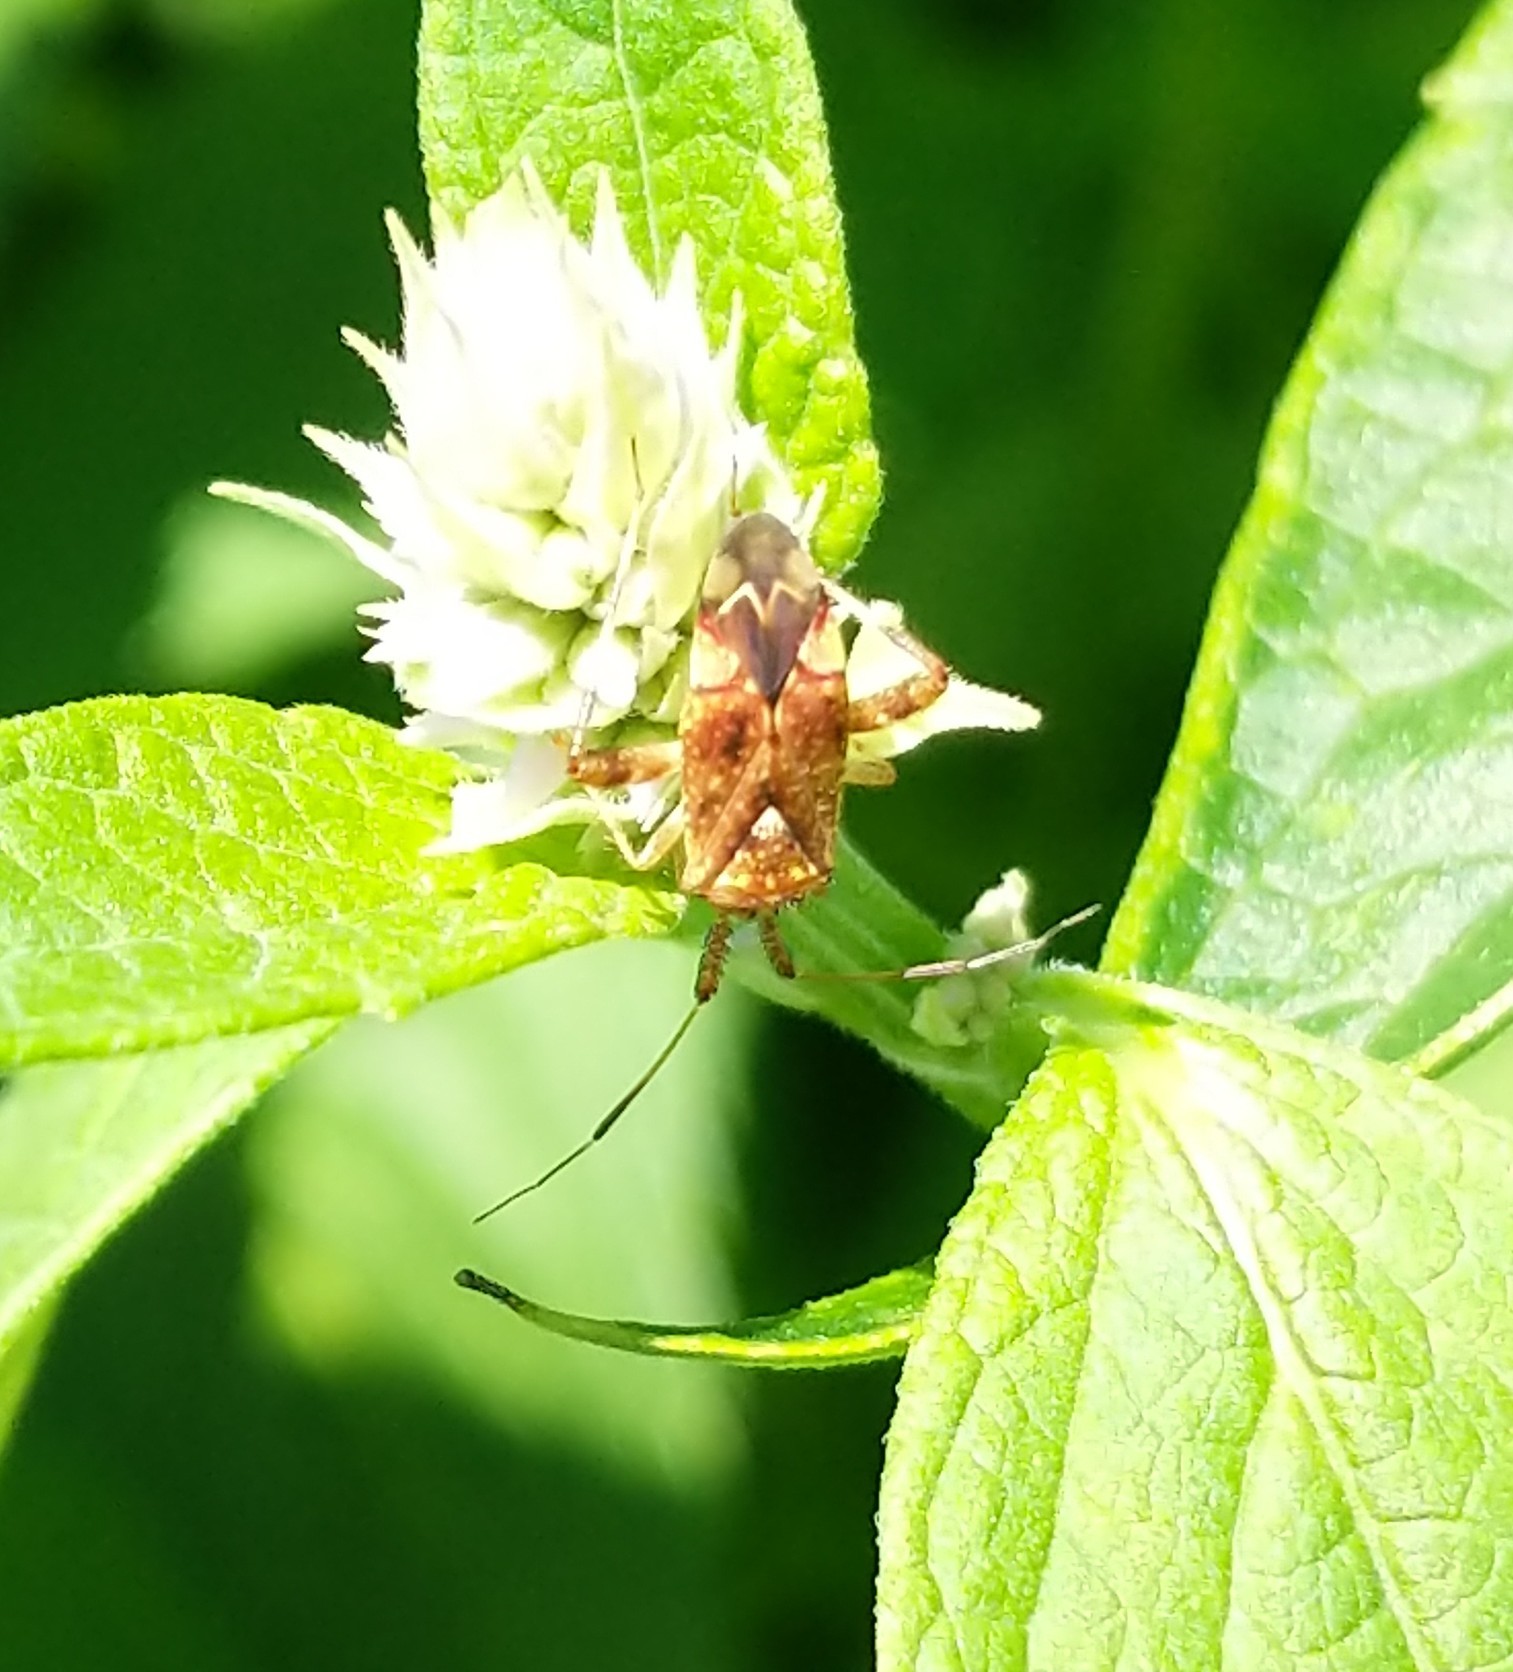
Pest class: lygus_bug